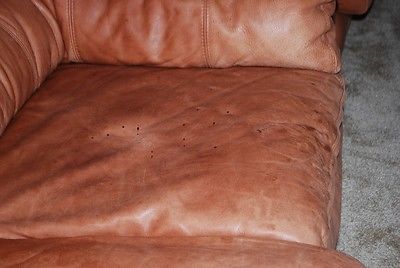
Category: sofa